Fleet review

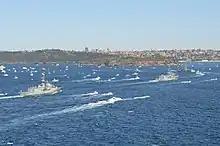
Three frigates of the Royal Australian Navy enter Sydney Harbour during the second day of the 2013 International Fleet Review in Australia

Australia has a history of Fleet Reviews, the last Fleet Review took place in Australia in October 2024.